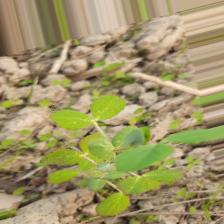
Label: Lentil Rust